Richard Newland (cricketer)

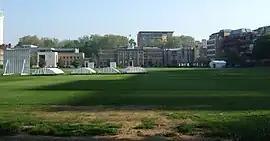
The Artillery Ground in Finsbury was a regular venue for English cricket matches in the 1740s.

Newland relied for his cricketing opportunities on the 2nd Duke of Richmond, who had captained his own team for many years until he broke a leg in 1733. No longer able to play himself, Richmond channelled his enthusiasm for cricket into his patronage of Slindon Cricket Club. The village of Slindon bordered on his Goodwood House estate. Richmond's commitment to Slindon is evident in letters he wrote to his friend the Duke of Newcastle in 1741. On 28 July, Richmond sent two letters telling Newcastle about a match that day which had resulted in a brawl with "hearty blows" and "broken heads". The match was at Portslade between Slindon, who won, and unnamed opponents. On 7 September, Slindon played Surrey at Merrow Down, near Guildford. Richmond, in a letter to Newcastle before the game, evoked "poor little Slyndon against almost your whole county of Surrey". The next day he wrote again, saying that "wee ("sic") have beat Surrey almost in one innings".